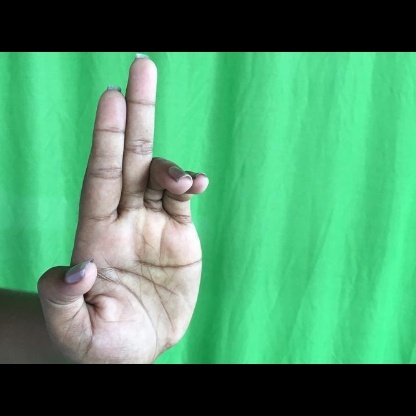
Mudra: Ardhapathaka